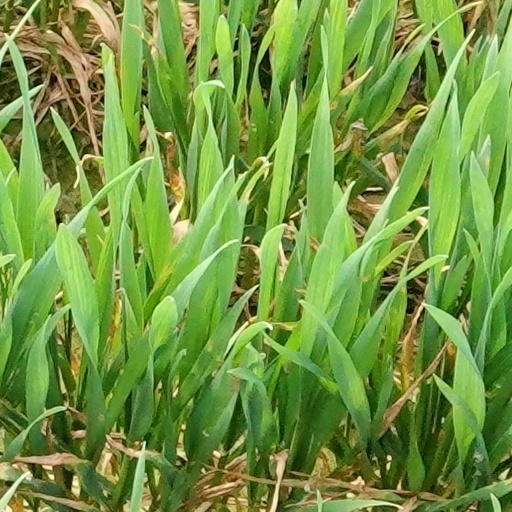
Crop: wheat